Northern Expedition

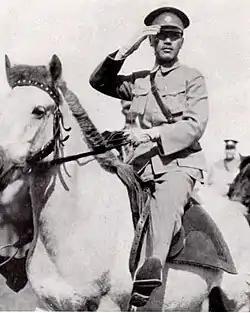
Generalissimo Chiang Kai-shek, commander-in-chief of the NRA, emerged from the Northern Expedition as the leader of the KMT and China.

In the 1920s, the Beiyang government based in Beijing was internationally recognised as the legitimate Chinese government. Much of the country, however, was not under its control, being ruled by a patchwork of warlords. The Kuomintang (KMT), based in Guangzhou (Canton), aspired to be the party of national liberation. Since the conclusion of the Constitutional Protection Movement in 1922, the KMT had been bolstering its ranks to prepare for an expedition against the northern warlords in Beijing, with the goal of reunifying China. This preparation involved improving both the political and military strength of the KMT. Before his death in March 1925, Sun Yat-sen, the founder of the Republic of China and co-founder of the KMT, was supportive of Sino-Soviet co-operation, which had involved forming the First United Front with the Chinese Communist Party (CCP). The military arm of the KMT was the National Revolutionary Army (NRA). Chiang Kai-shek, who had emerged as Sun's protégé as early as 1922, was appointed commandant of the Whampoa Military Academy in 1924, and quickly emerged as a contender for the position of Sun's successor in the aftermath of his death.